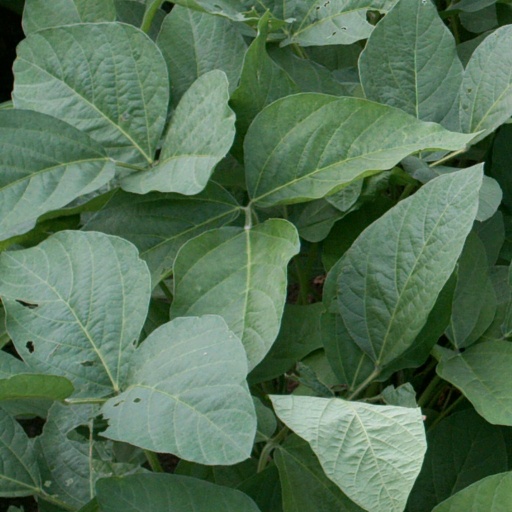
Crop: soybean